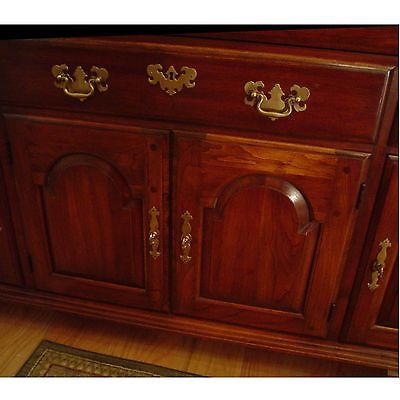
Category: cabinet